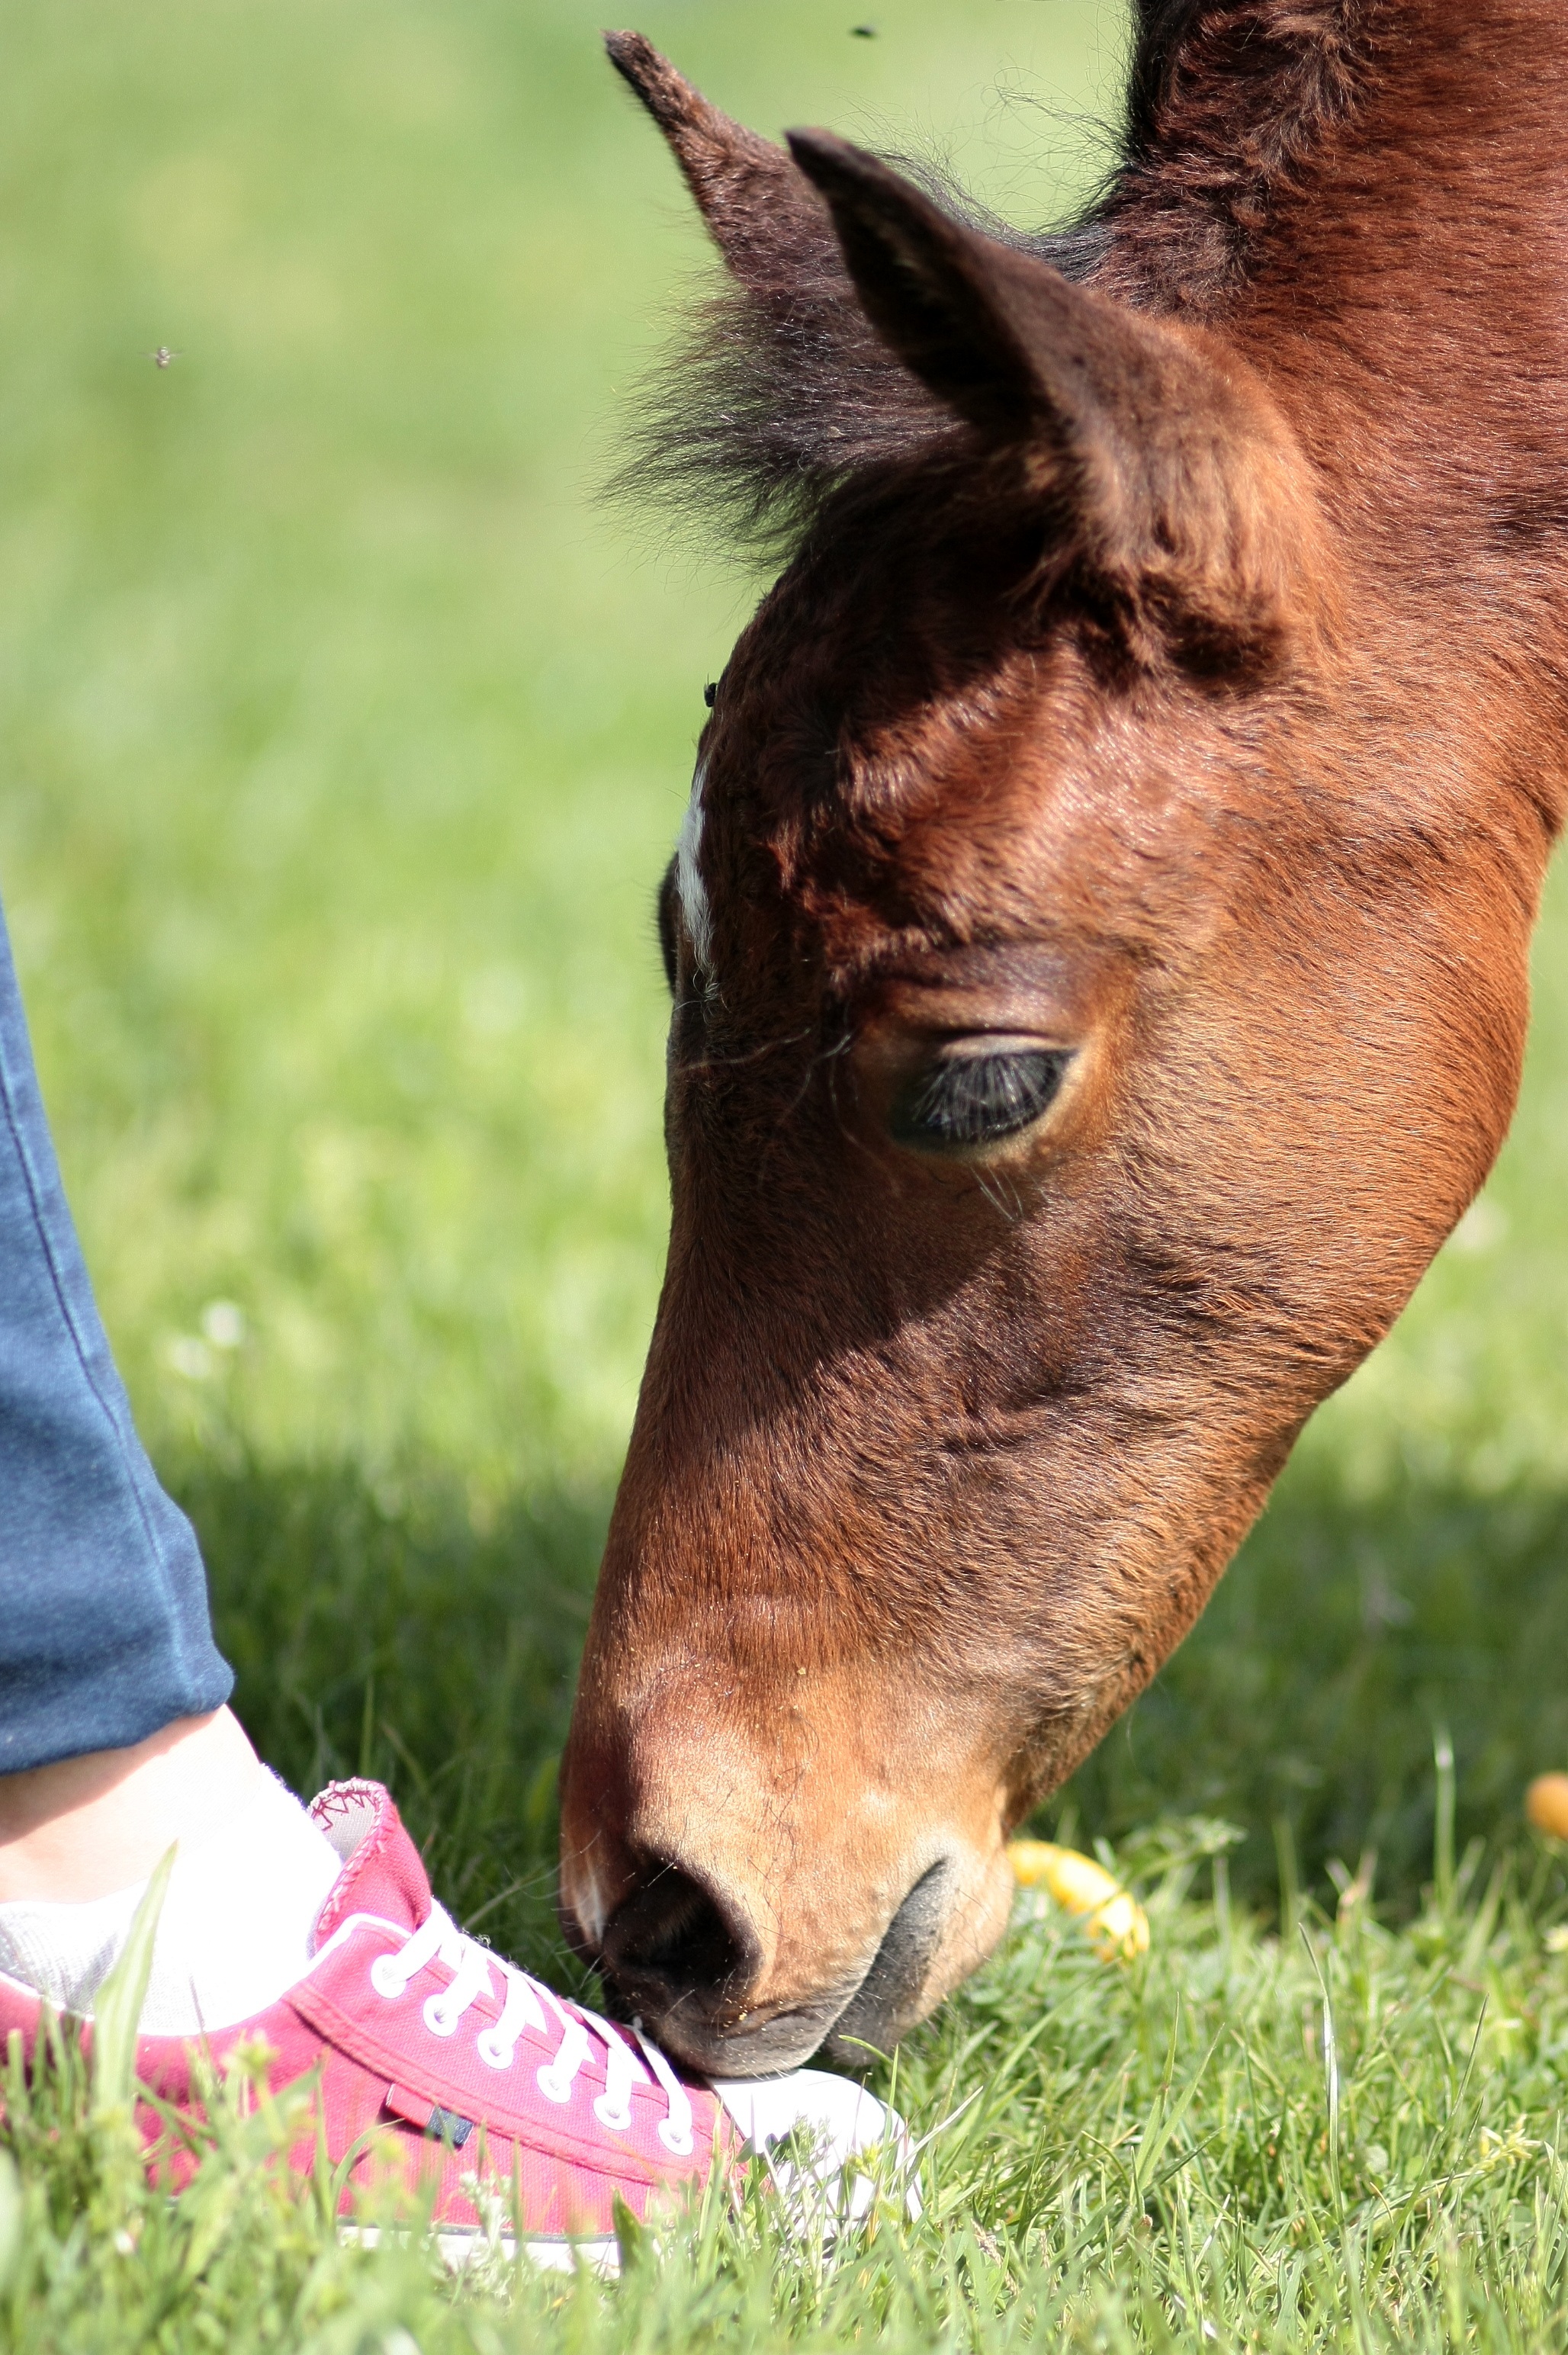
grass, meadow, leg, pasture, grazing, horse, brown, mammal, stallion, mane, fauna, equine, curiosity, camp, vertebrate, mare, foal, pack animal, horse like mammal, mustang horse